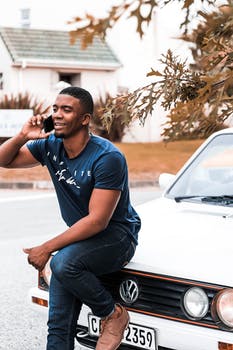
Label: No Watermark